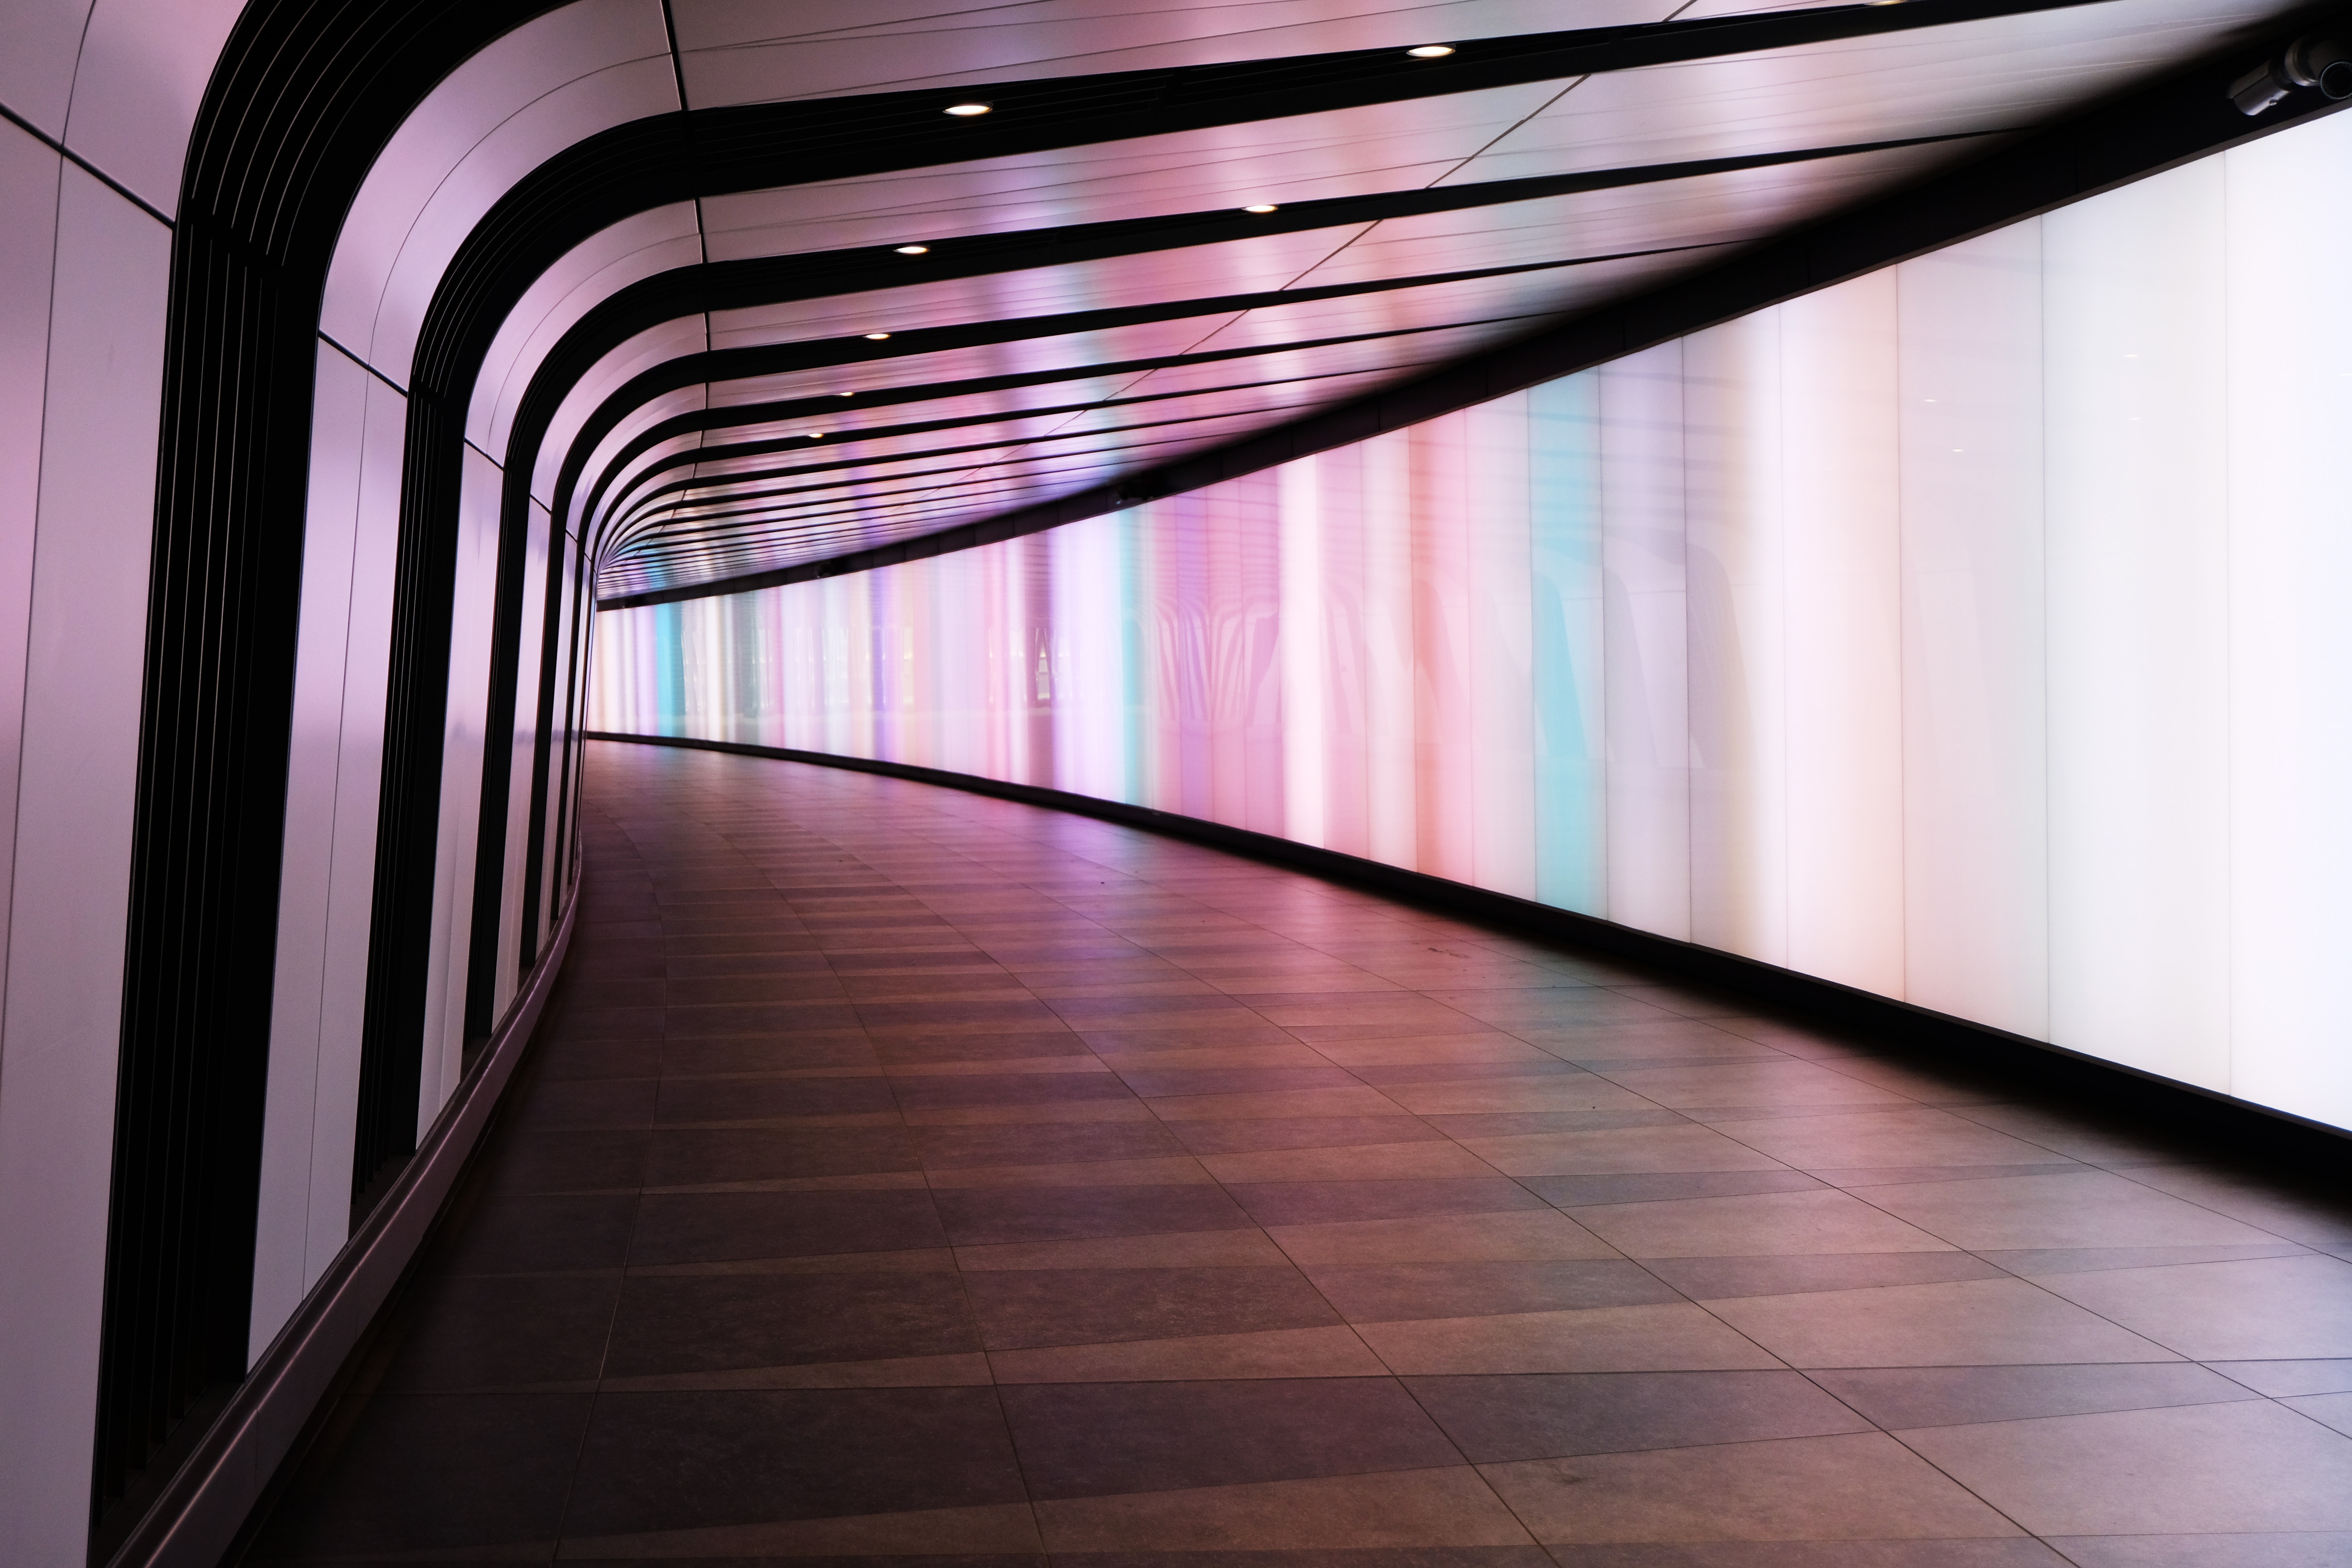
infrastructure, architecture, light, line, daylighting, angle, symmetry, floor, glass